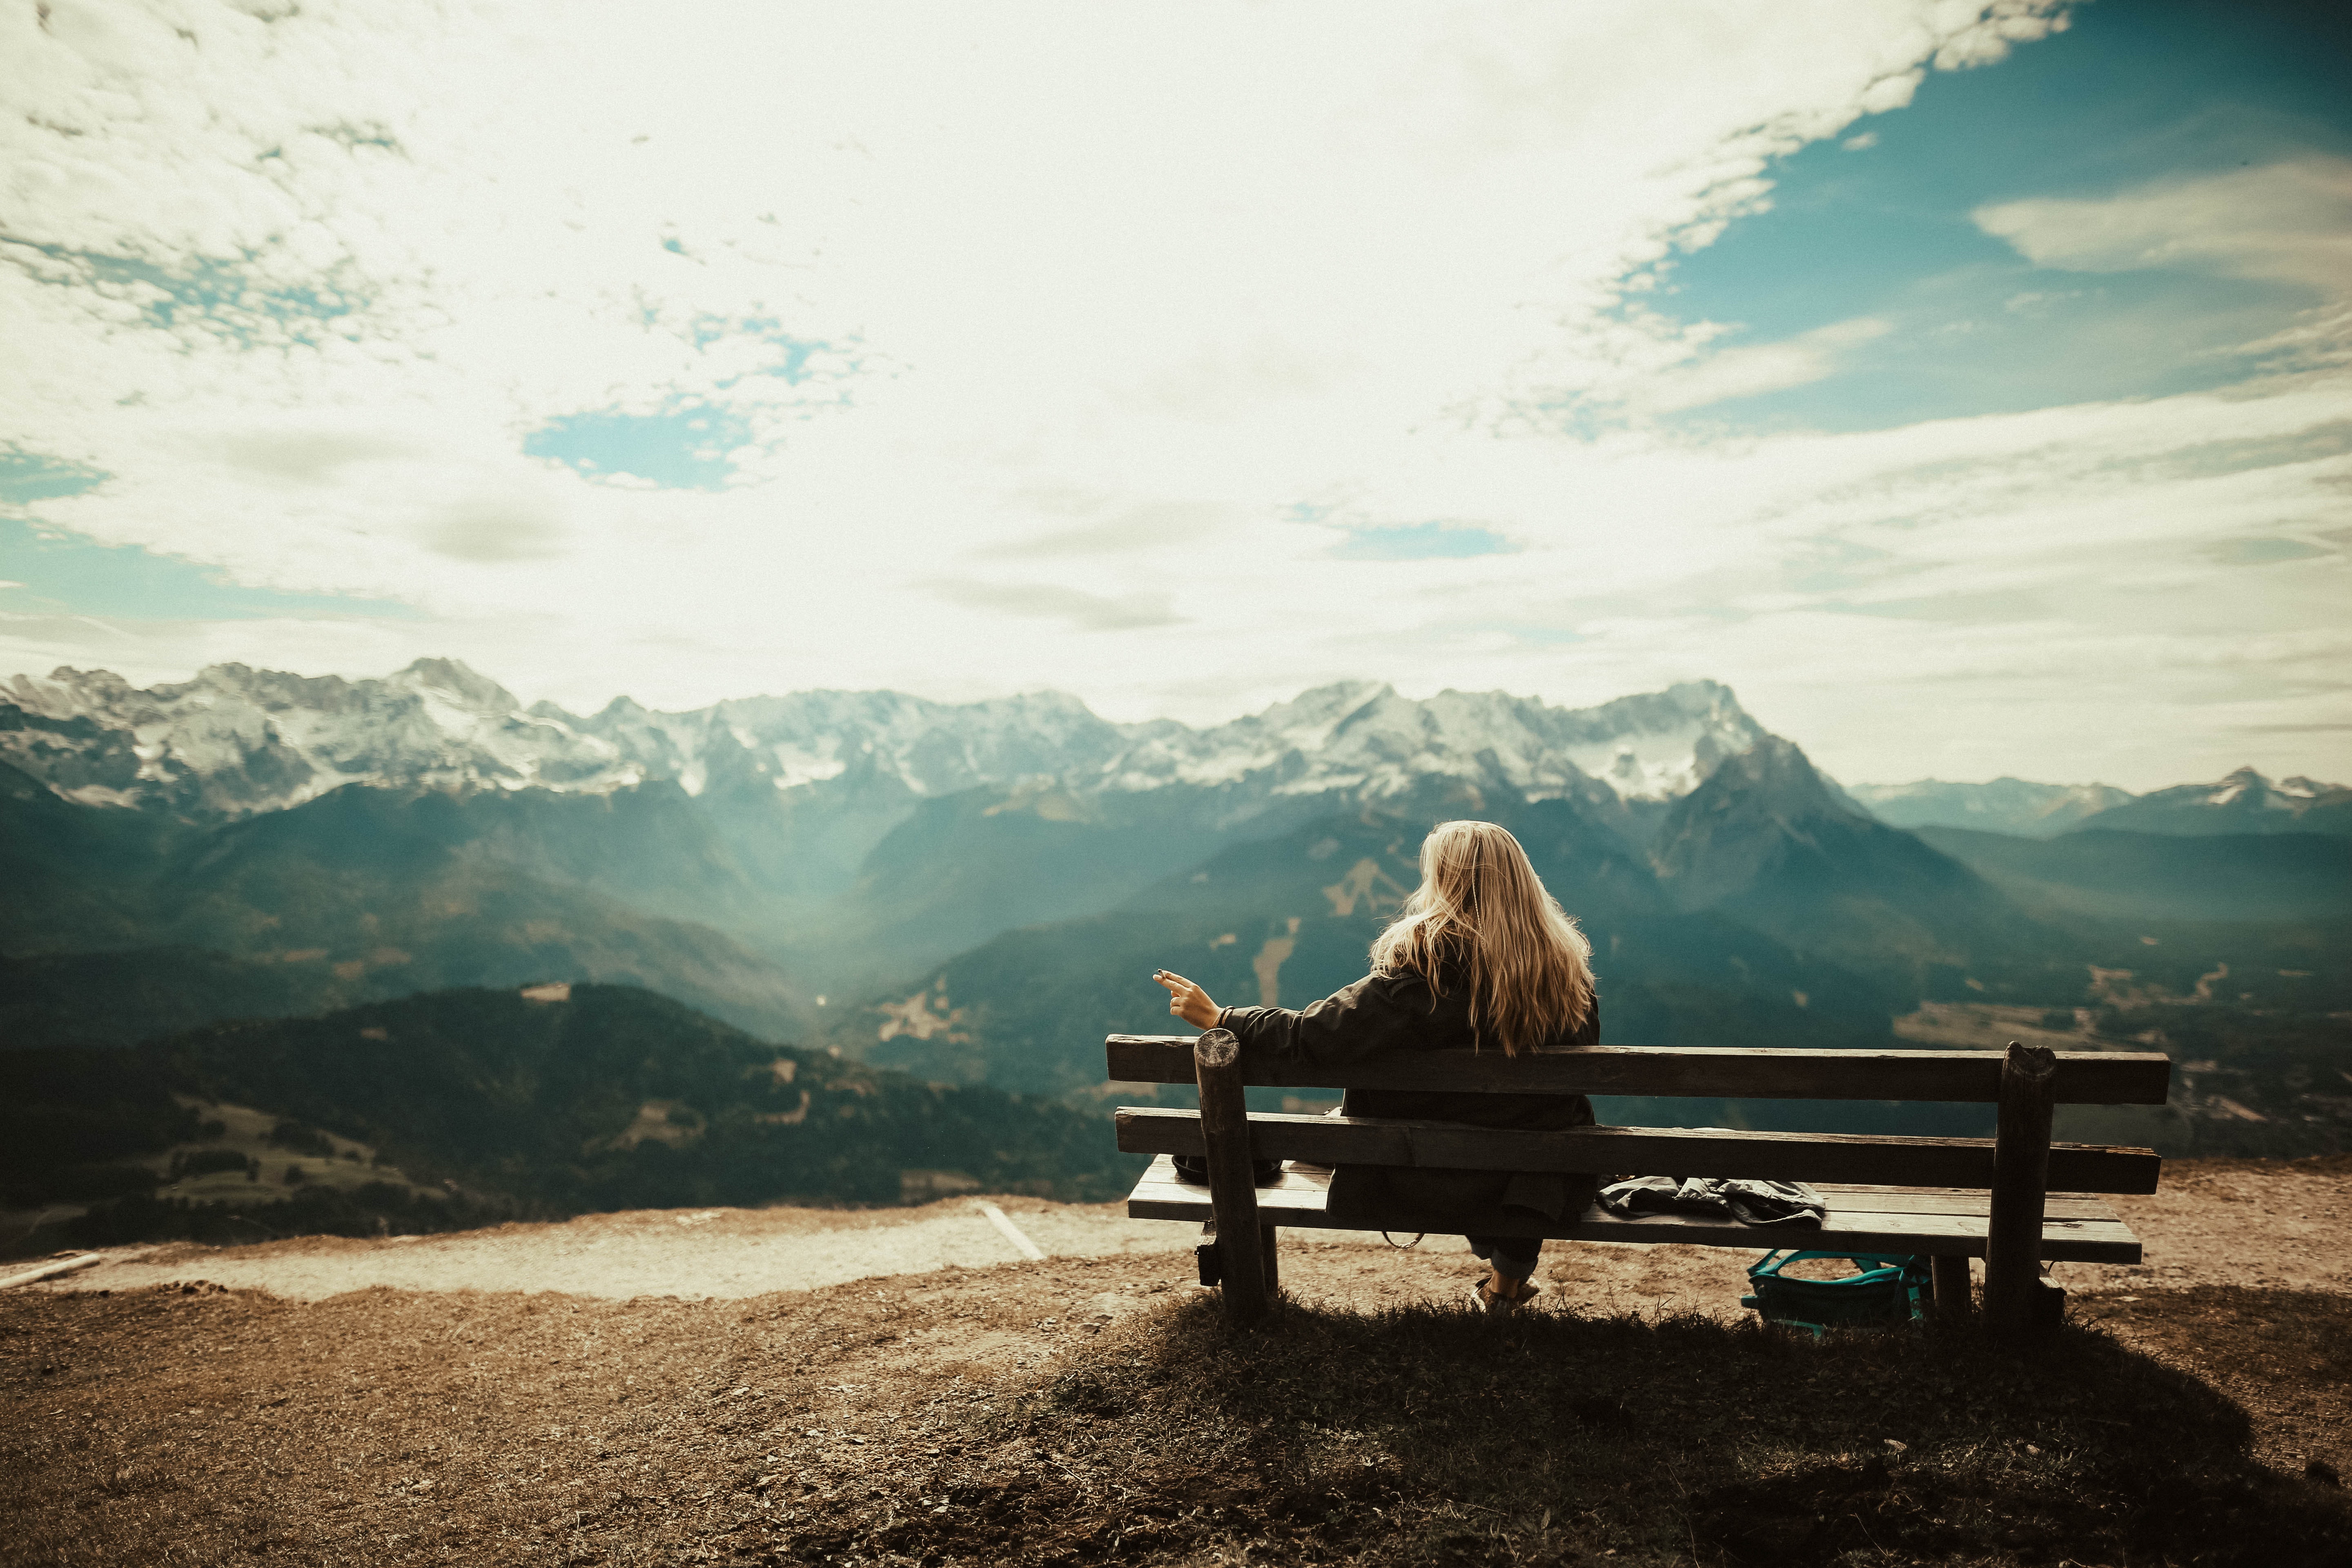
sky, nature, mountainous landforms, bench, mountain, cloud, natural landscape, atmosphere, mountain range, tree, furniture, sunlight, calm, landscape, hill station, sitting, horizon, adaptation, hill, photography, stock photography, travel, Tints and shades, table, plant, leisure, world, alps, tourism